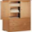
Label: wardrobe